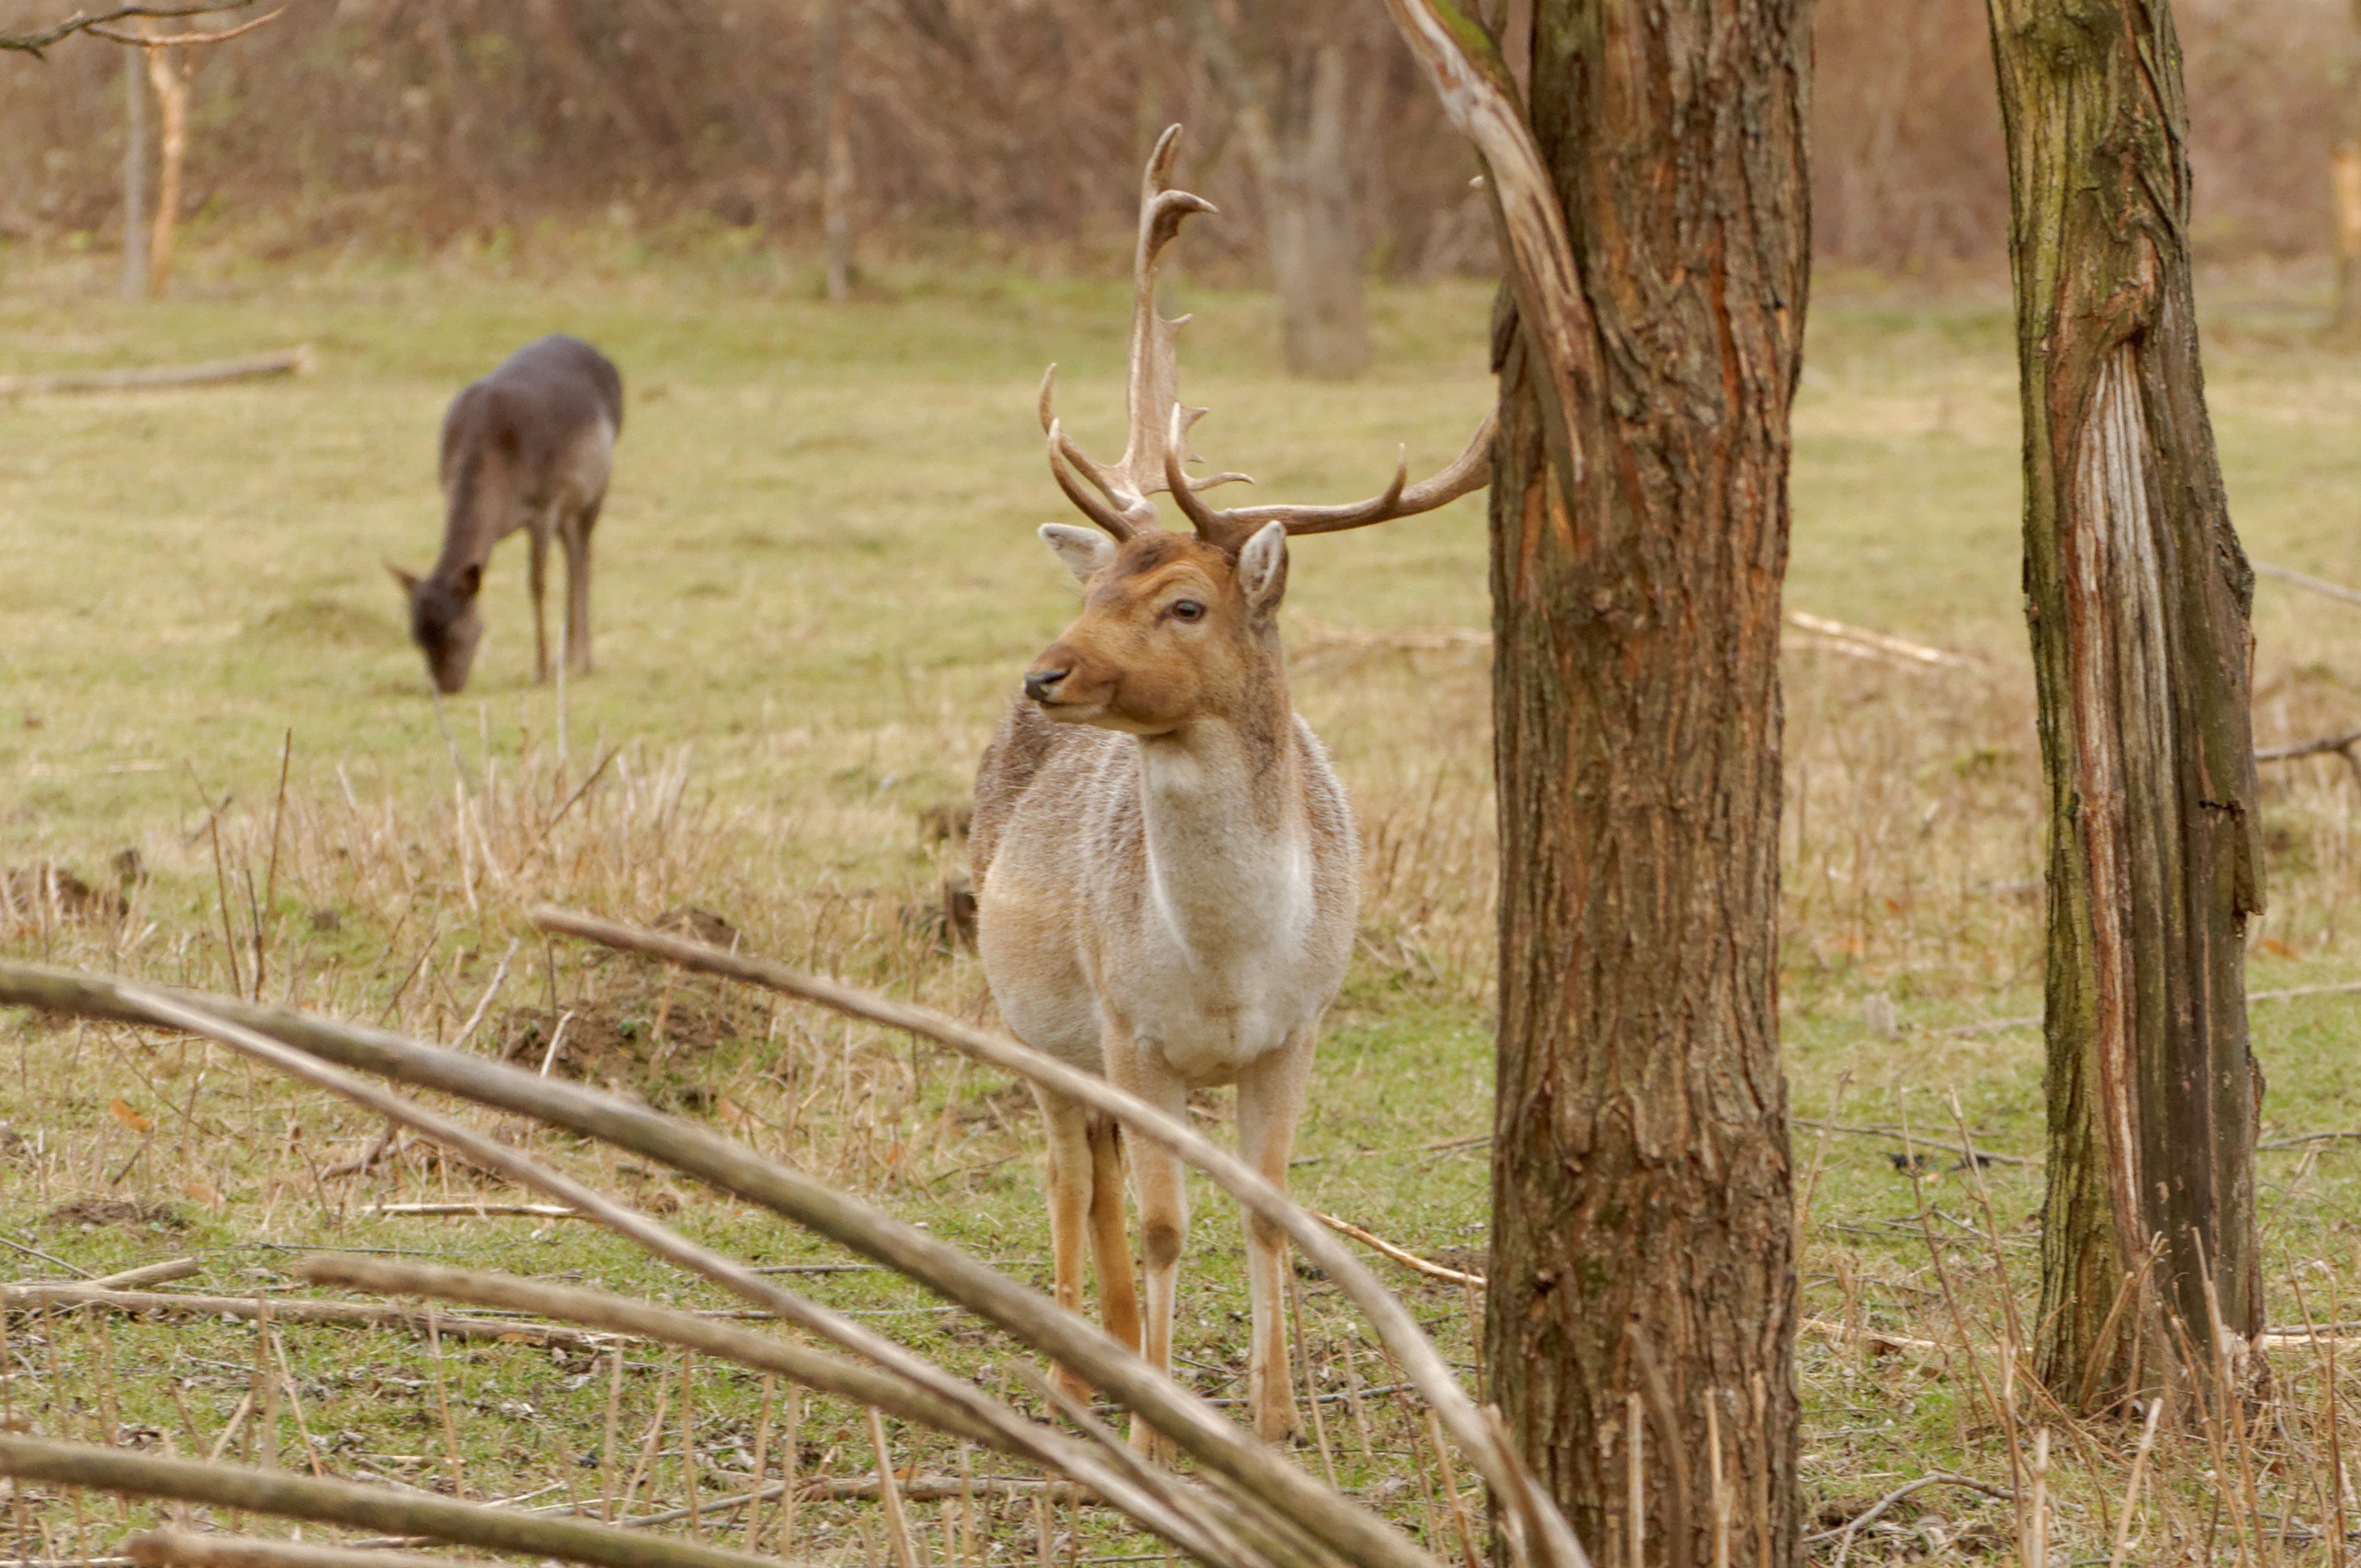
prairie, animal, wildlife, deer, mammal, fauna, vertebrate, cervidae, fallow, white tailed deer, cuckold